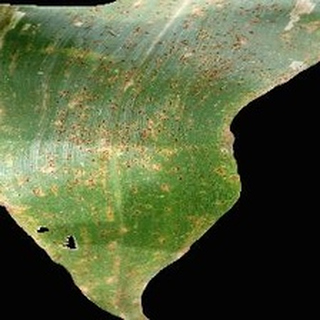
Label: corn_common_rust